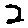
Label: 2